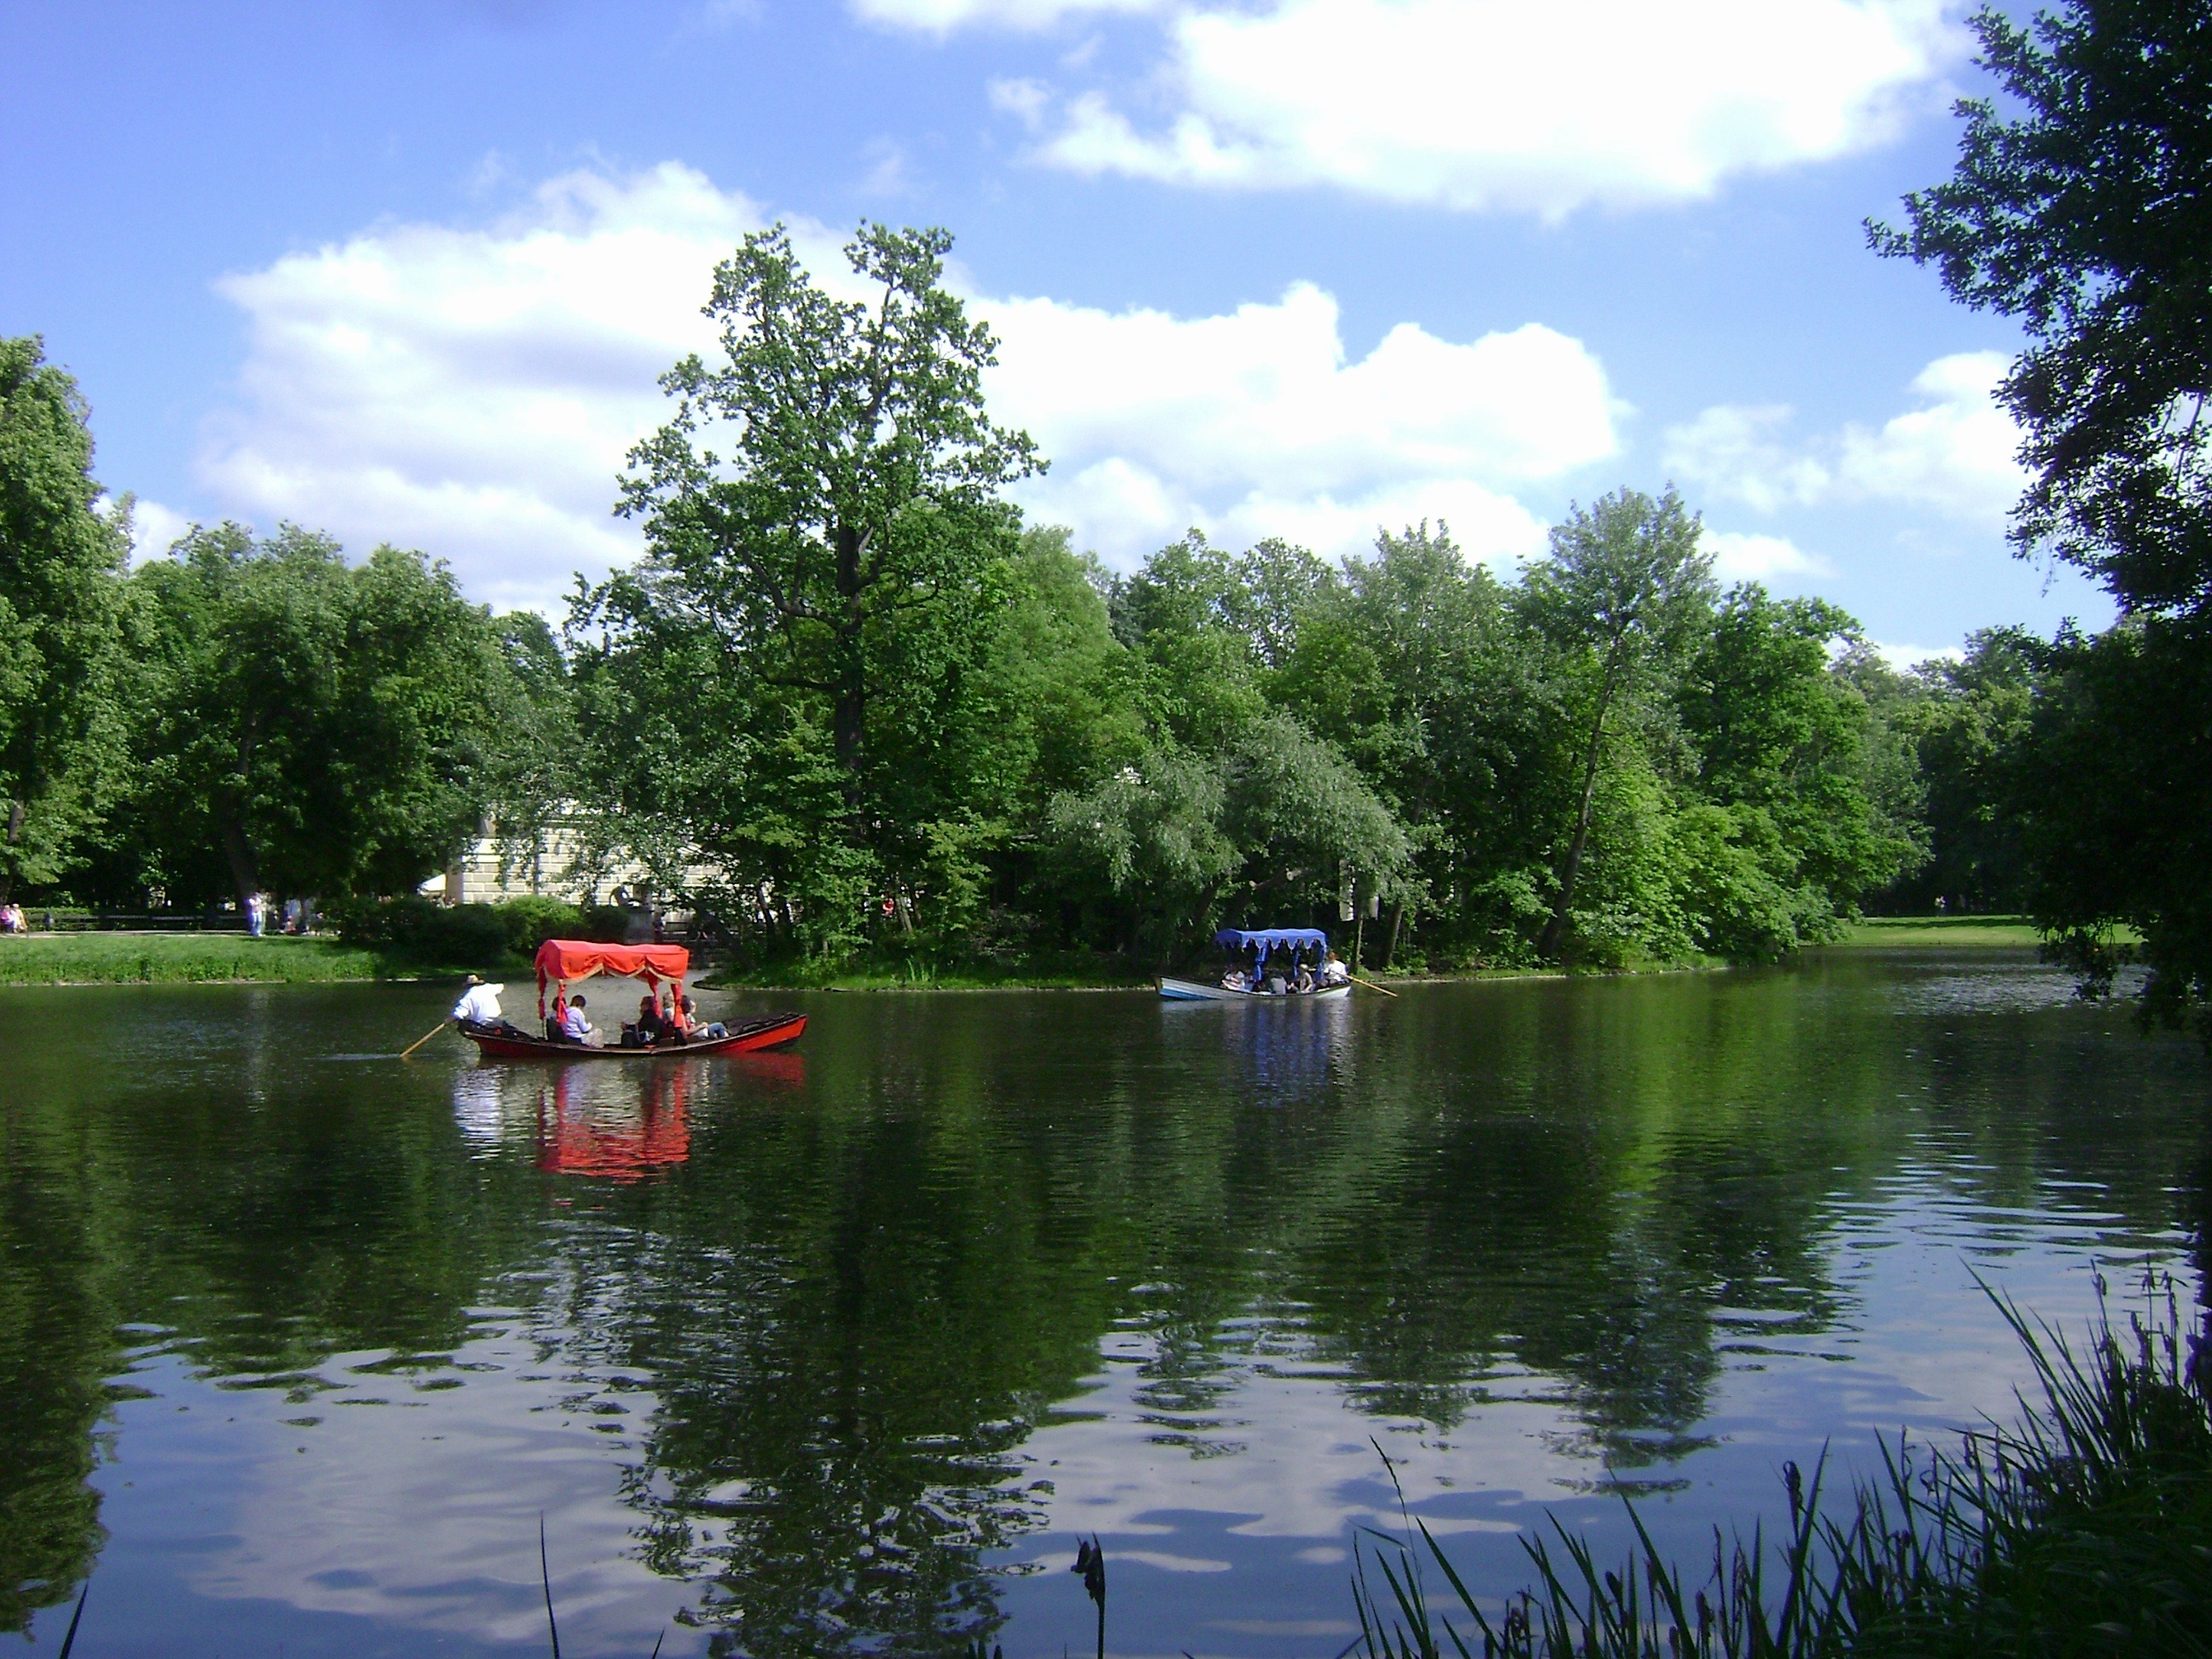
tree, water, nature, people, sky, boat, countryside, lake, river, canal, country, summer, canoe, pond, spring, reflection, vehicle, scenic, park, reservoir, waterway, body of water, trees, outside, clouds, boating, boats, poland, reflections, warsaw, fish pond, bayou